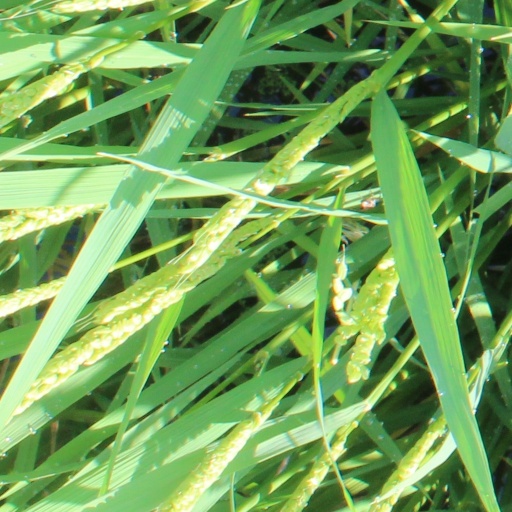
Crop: rice